Design Canada

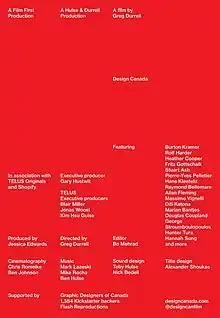

Design Canada is a 2018 Canadian documentary film by Vancouver-based designer Greg Durrell and produced by Greg Durrell of Hulse&Durrell, Vancouver; and Jessica Edwards and Gary Hustwit of Film First in Brooklyn, New York. The film recounts the untold story of graphics that "shaped Canada's identity" and iconography that "defined modern Canada"; these include the design of the Canadian flag and the Centennial symbol of Canada, the Canada wordmark, icons for National Film Board (NFB), Canadian Broadcasting Corporation (CBC), CN Rail, Air Canada, no name brand, the Roots beaver, Montreal Expos and the 1976 Summer Olympics. It explores works of a number of Canadian graphic designers in this domain.